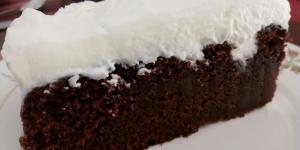
tarta guinness con thermomix